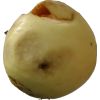
Label: Apple hit 1